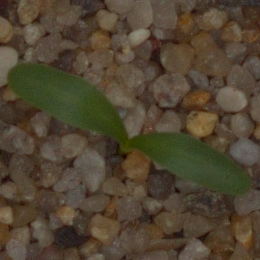
Label: sugar_beet